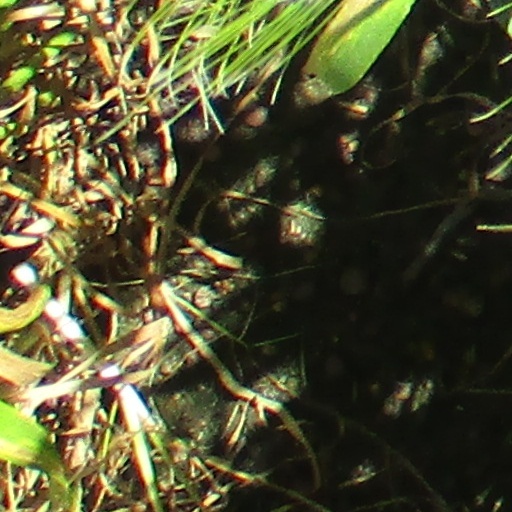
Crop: wheat